Meenachil

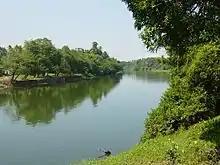
Meenachil River

The Meenachil River, also known as Kavanar, Gauna, Valanjar originates at "vagamon" in the Western Ghats of Kerala, flows westward through Erattupetta, Palai, Kidangoor, Ettumanoor and Kottayam. Its length is about 87 kilometers. Near Kottayam it splits into a number of distributaries before emptying into the Vembanad Lake. Kumarakom, the bird sanctuary and tourist resort is on one such branch.